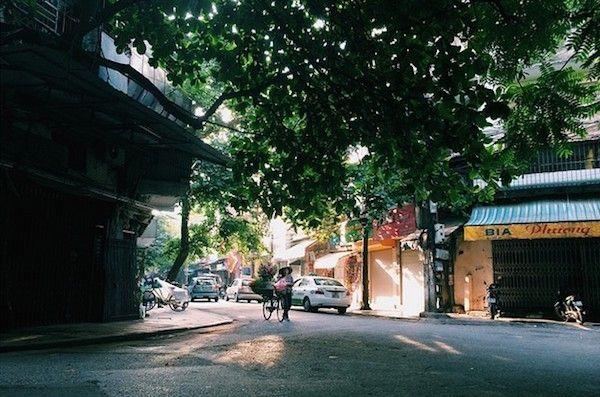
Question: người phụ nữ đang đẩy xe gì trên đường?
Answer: xe đạp